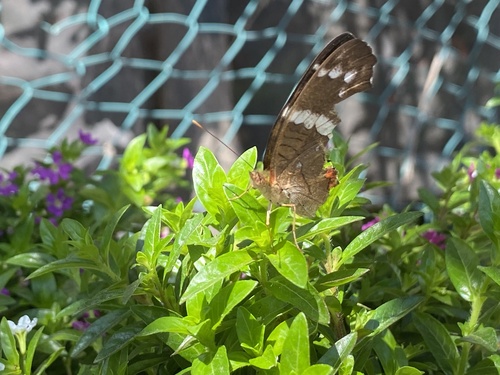
Scientific name: Anartia fatima
Common name: Banded peacock
Family: Nymphalidae
Order: Lepidoptera
Pollinator type: Primary pollinator
Habitat: Open areas and gardens
Geographic range: South America
Conservation status: Least Concern